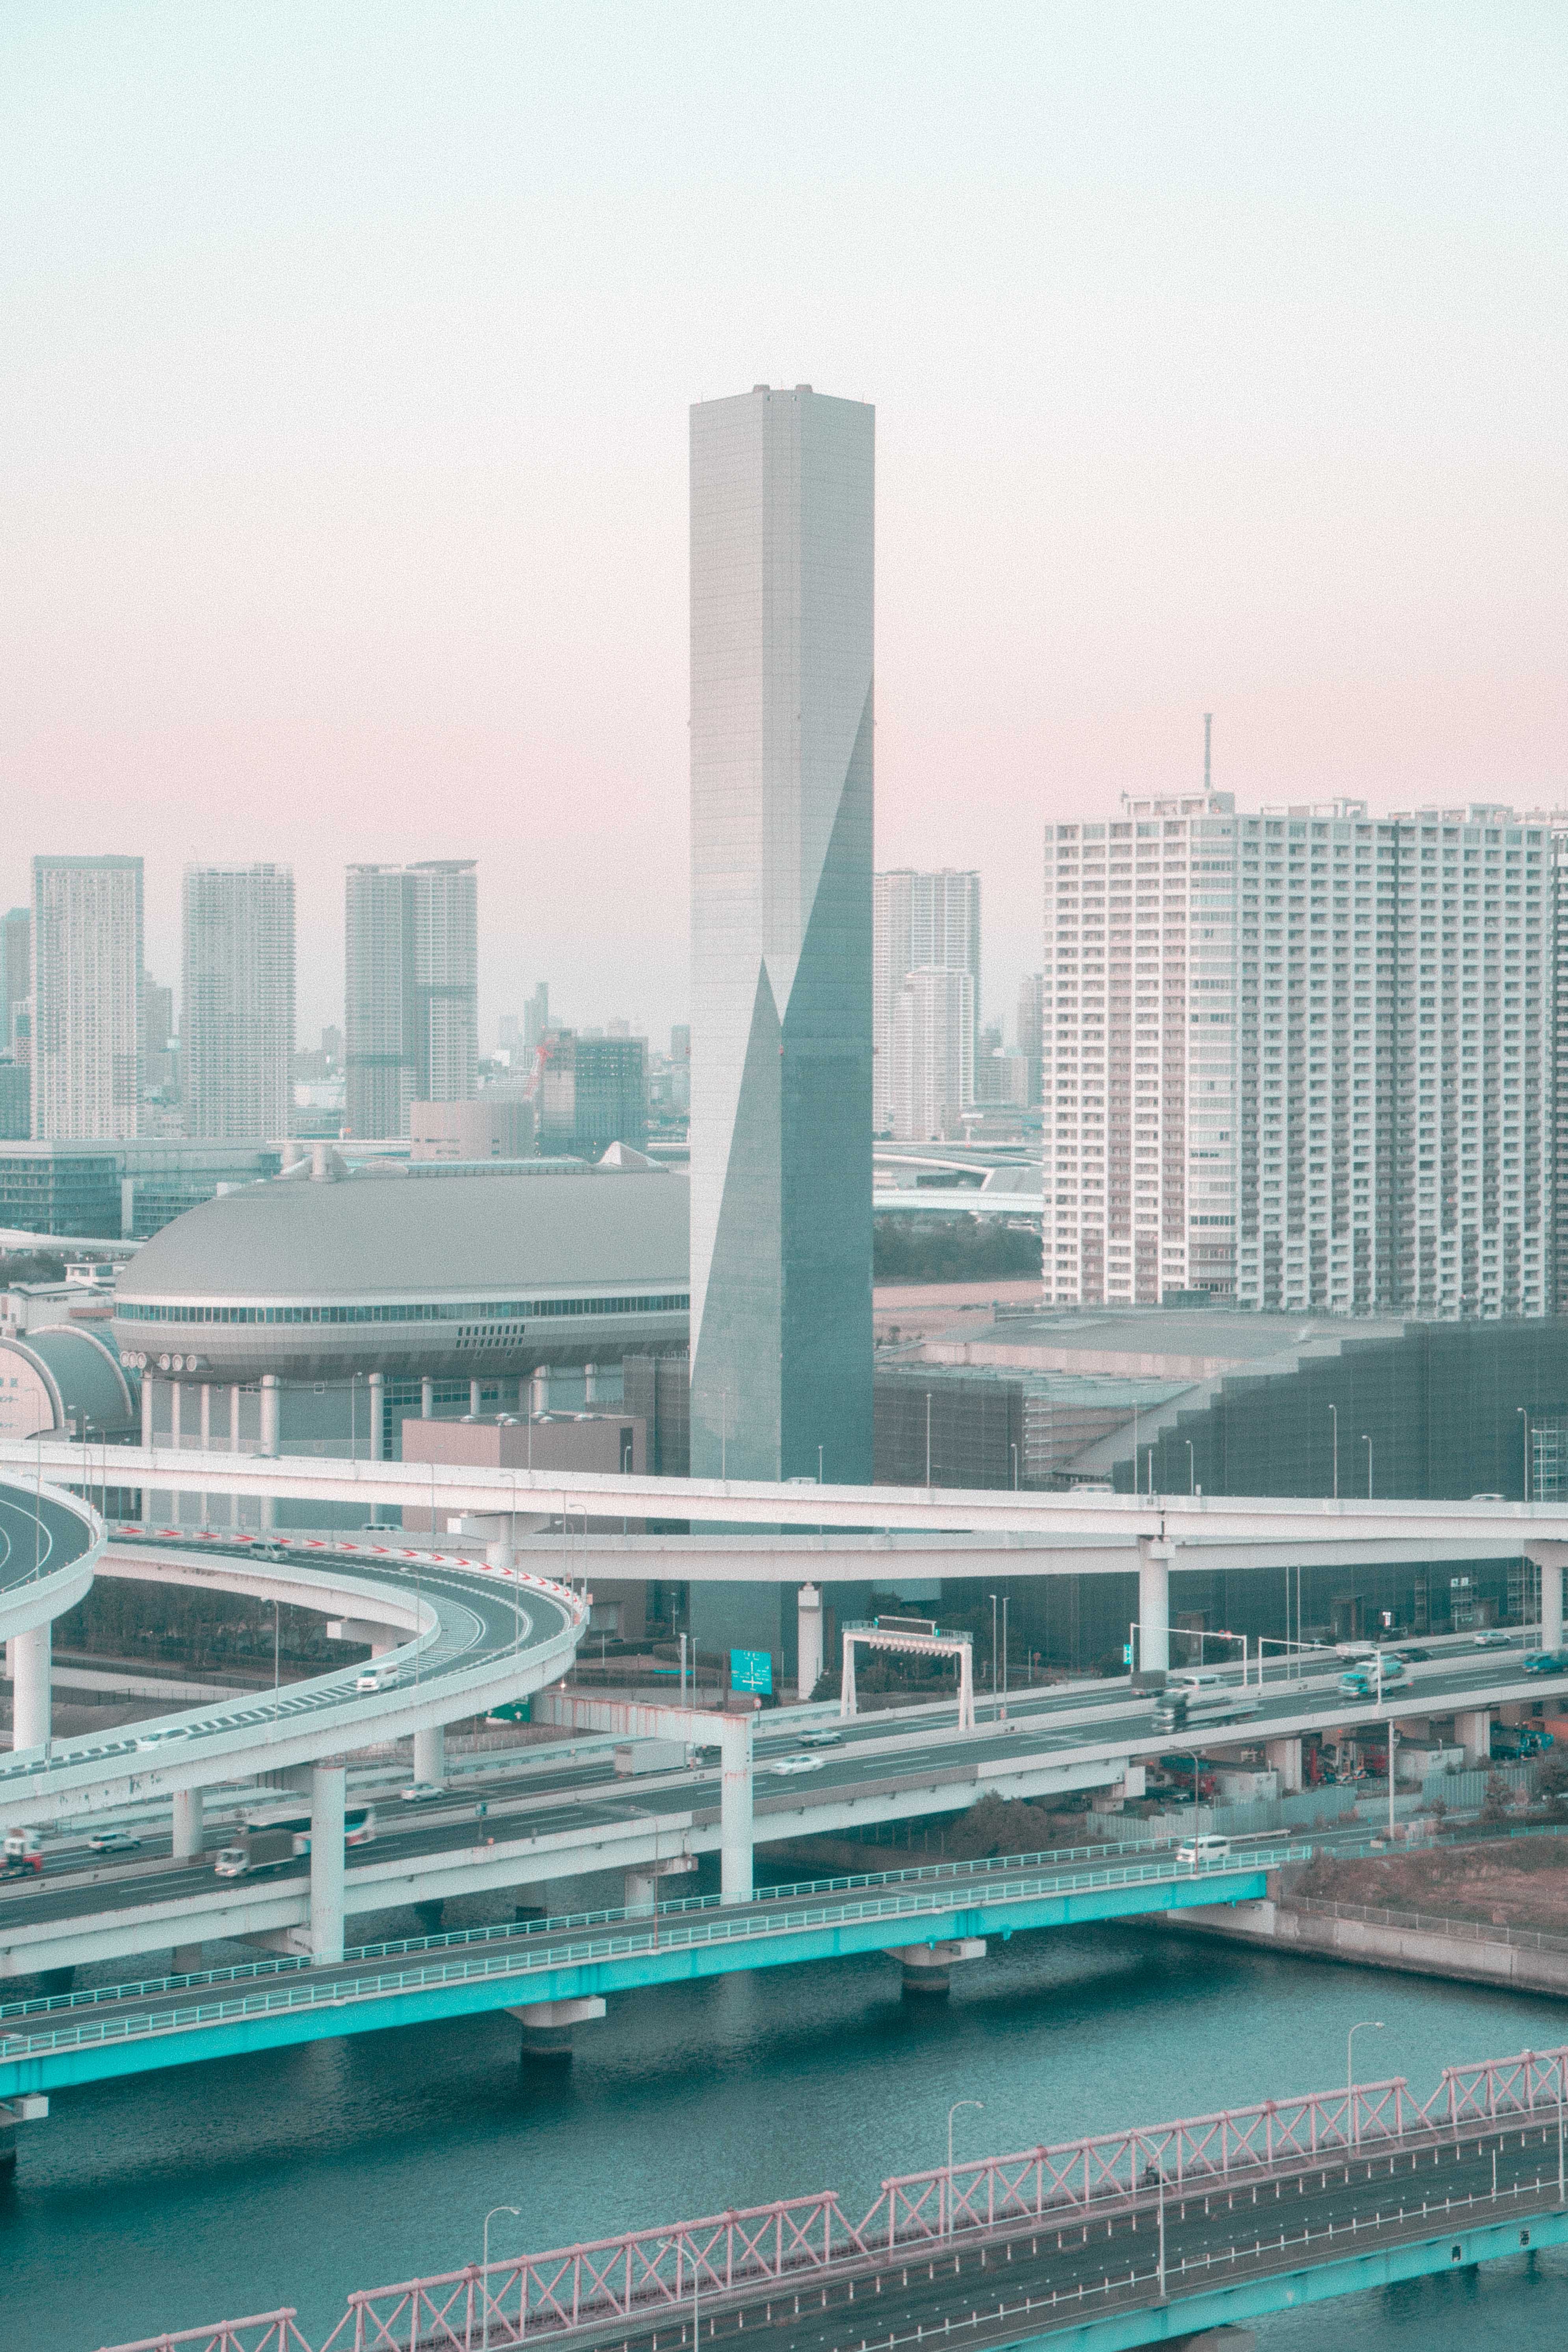
metropolitan area, city, urban area, cityscape, skyscraper, tower block, architecture, metropolis, daytime, human settlement, atmospheric phenomenon, building, sky, skyline, downtown, condominium, tower, mixed use, infrastructure, commercial building, skyway, bridge, corporate headquarters, urban design, reflection, headquarters, river, overpass, haze, vehicle, tourism, marina